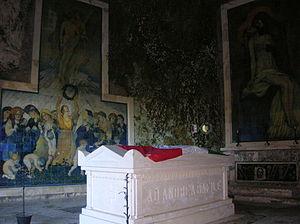
Andrea Bafile est un militaire italien. Lieutenant naval plusieurs fois décoré de la Regia Marina, il participe à la Première Guerre mondiale où il se distingue particulièrement. Il était le commandant d'un train armé, du torpilleur Ardea, et après avoir participé en tant qu'observateur au bombardement aérien du Bocche di Cattaro avec Gabriele D'Annunzio, au début de 1918, il assuma le commandement intérimaire du régiment d'infanterie de marine San Marco. Il est tombé au combat à Cortellazzo le 12 mars de la même année, se voyant décerner une médaille d'or pour la valeur militaire.